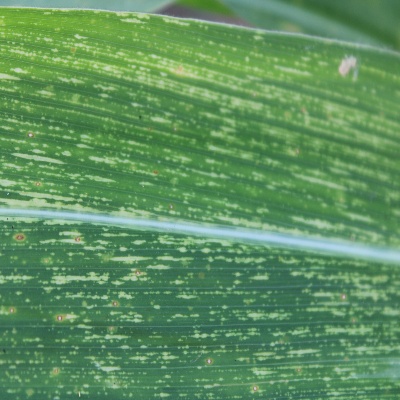
Crop: Maize
Condition: streak virus